Manamansalo

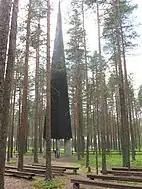
The memorial open-air church.

The first church in all of Kainuu was built on Manamansalo in 1559. It became the center of the Oulujärvi parish, separated from Liminka on that year. The church was destroyed by Russians in 1581, after which the Oulujärvi parish was reintegrated into Liminka. A new church was built in Paltaniemi in 1599, after which the reestablished parish was known as Paltamo. Manamansalo remained part of Paltamo until Säräisniemi was separated from it in 1864. The Säräisniemi municipality was renamed Vaala in 1954 after its seat was moved from the village of Säräisniemi to the village of Vaala.